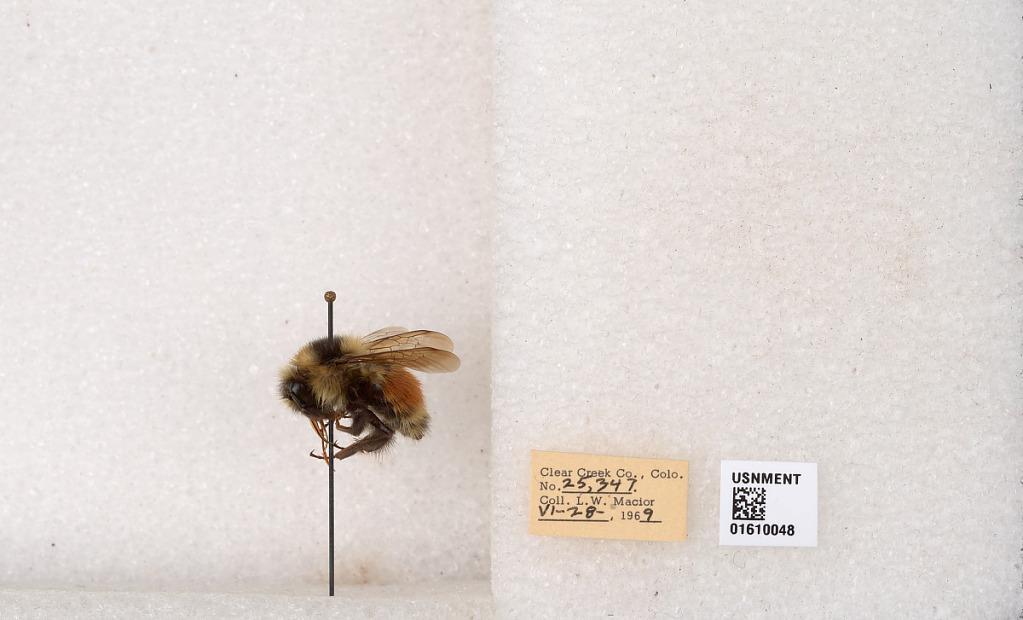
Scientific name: Bombus (Pyrobombus) sylvicola Kirby
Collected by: L. Macior
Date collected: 1969-6-28
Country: United States
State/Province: Colorado
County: Clear Creek
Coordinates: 39.6891, -105.644